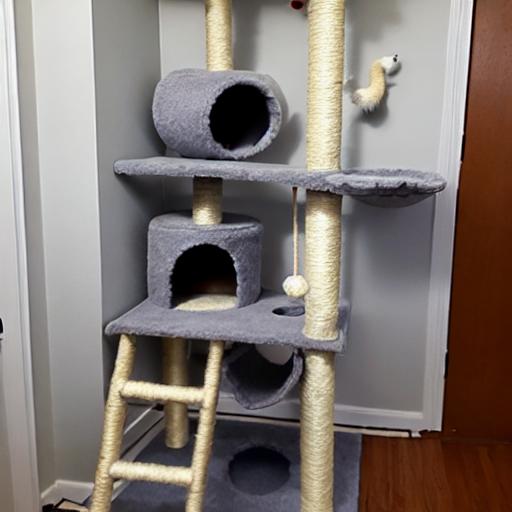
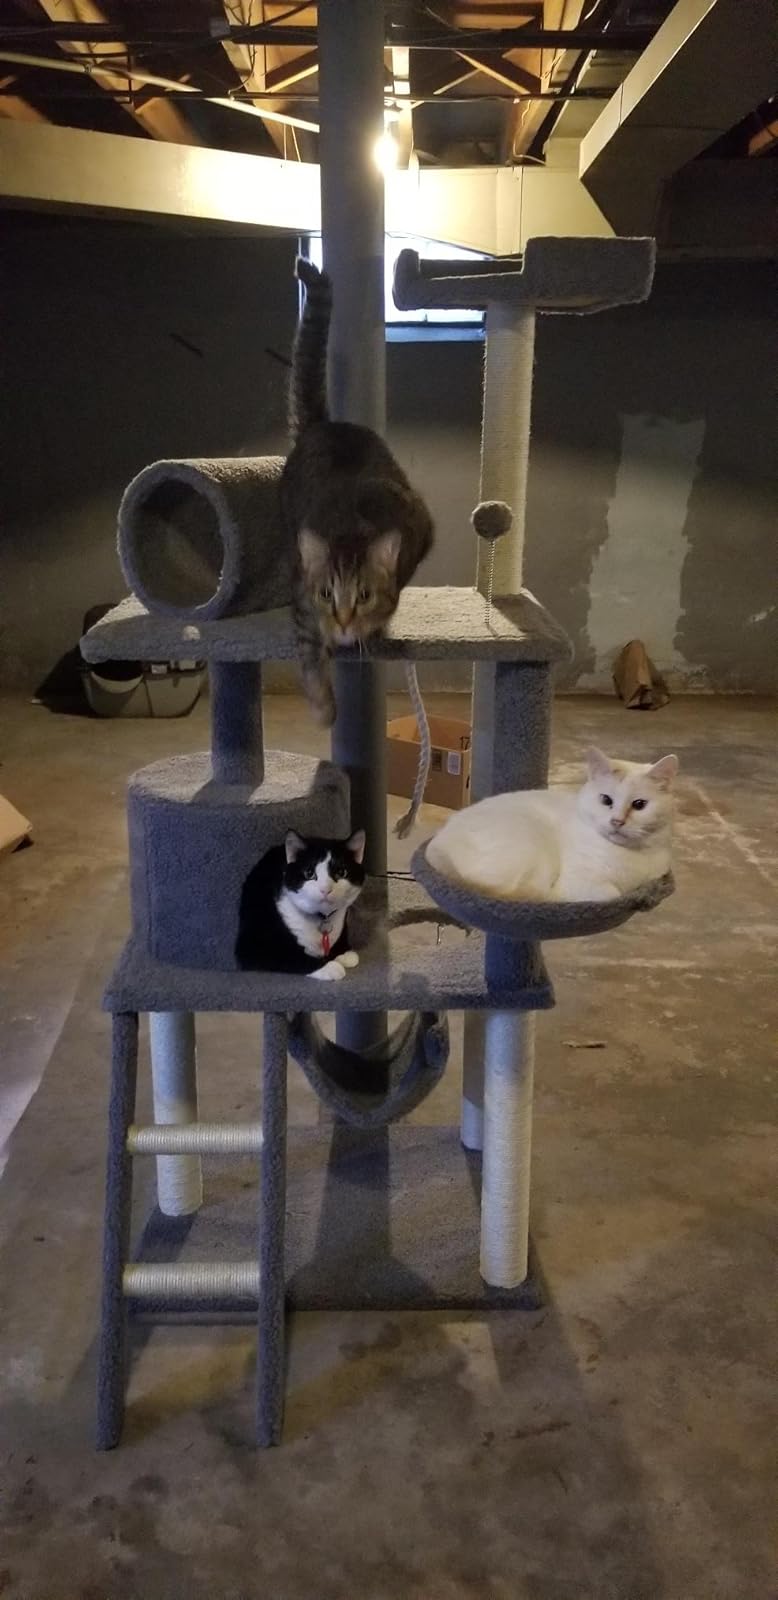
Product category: items_cat tree
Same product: no